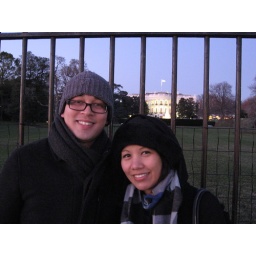
in front of the white house